Magleby Church

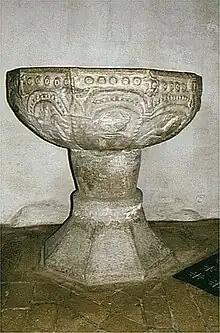
Magleby Church baptismal font

The church was originally built in the Romanesque style in the second half of the 13th century. The rounded tops of bricked-in windows from this period can still be seen on either side of the nave. In the 15th and 16th centuries, the church was converted to the Gothic style with cross vaults, Gothic windows and a number of additions and extensions. The tower which dates back to the older parts of the church originally had a twin top but was later covered with a roof.